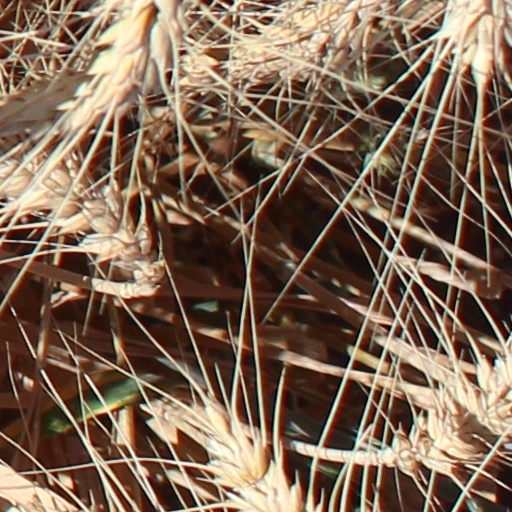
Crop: wheat